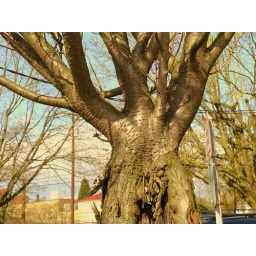
tree by office